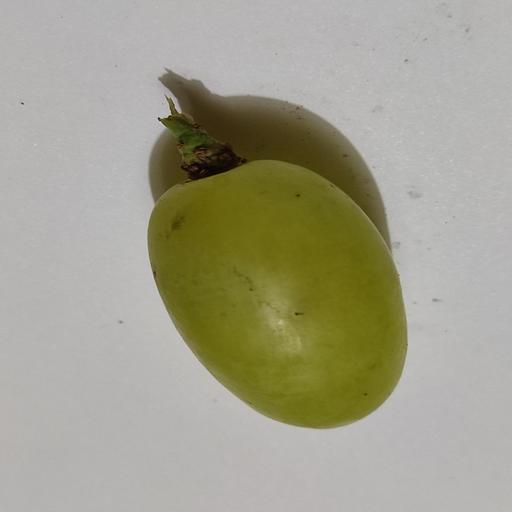
Crop type: Grape